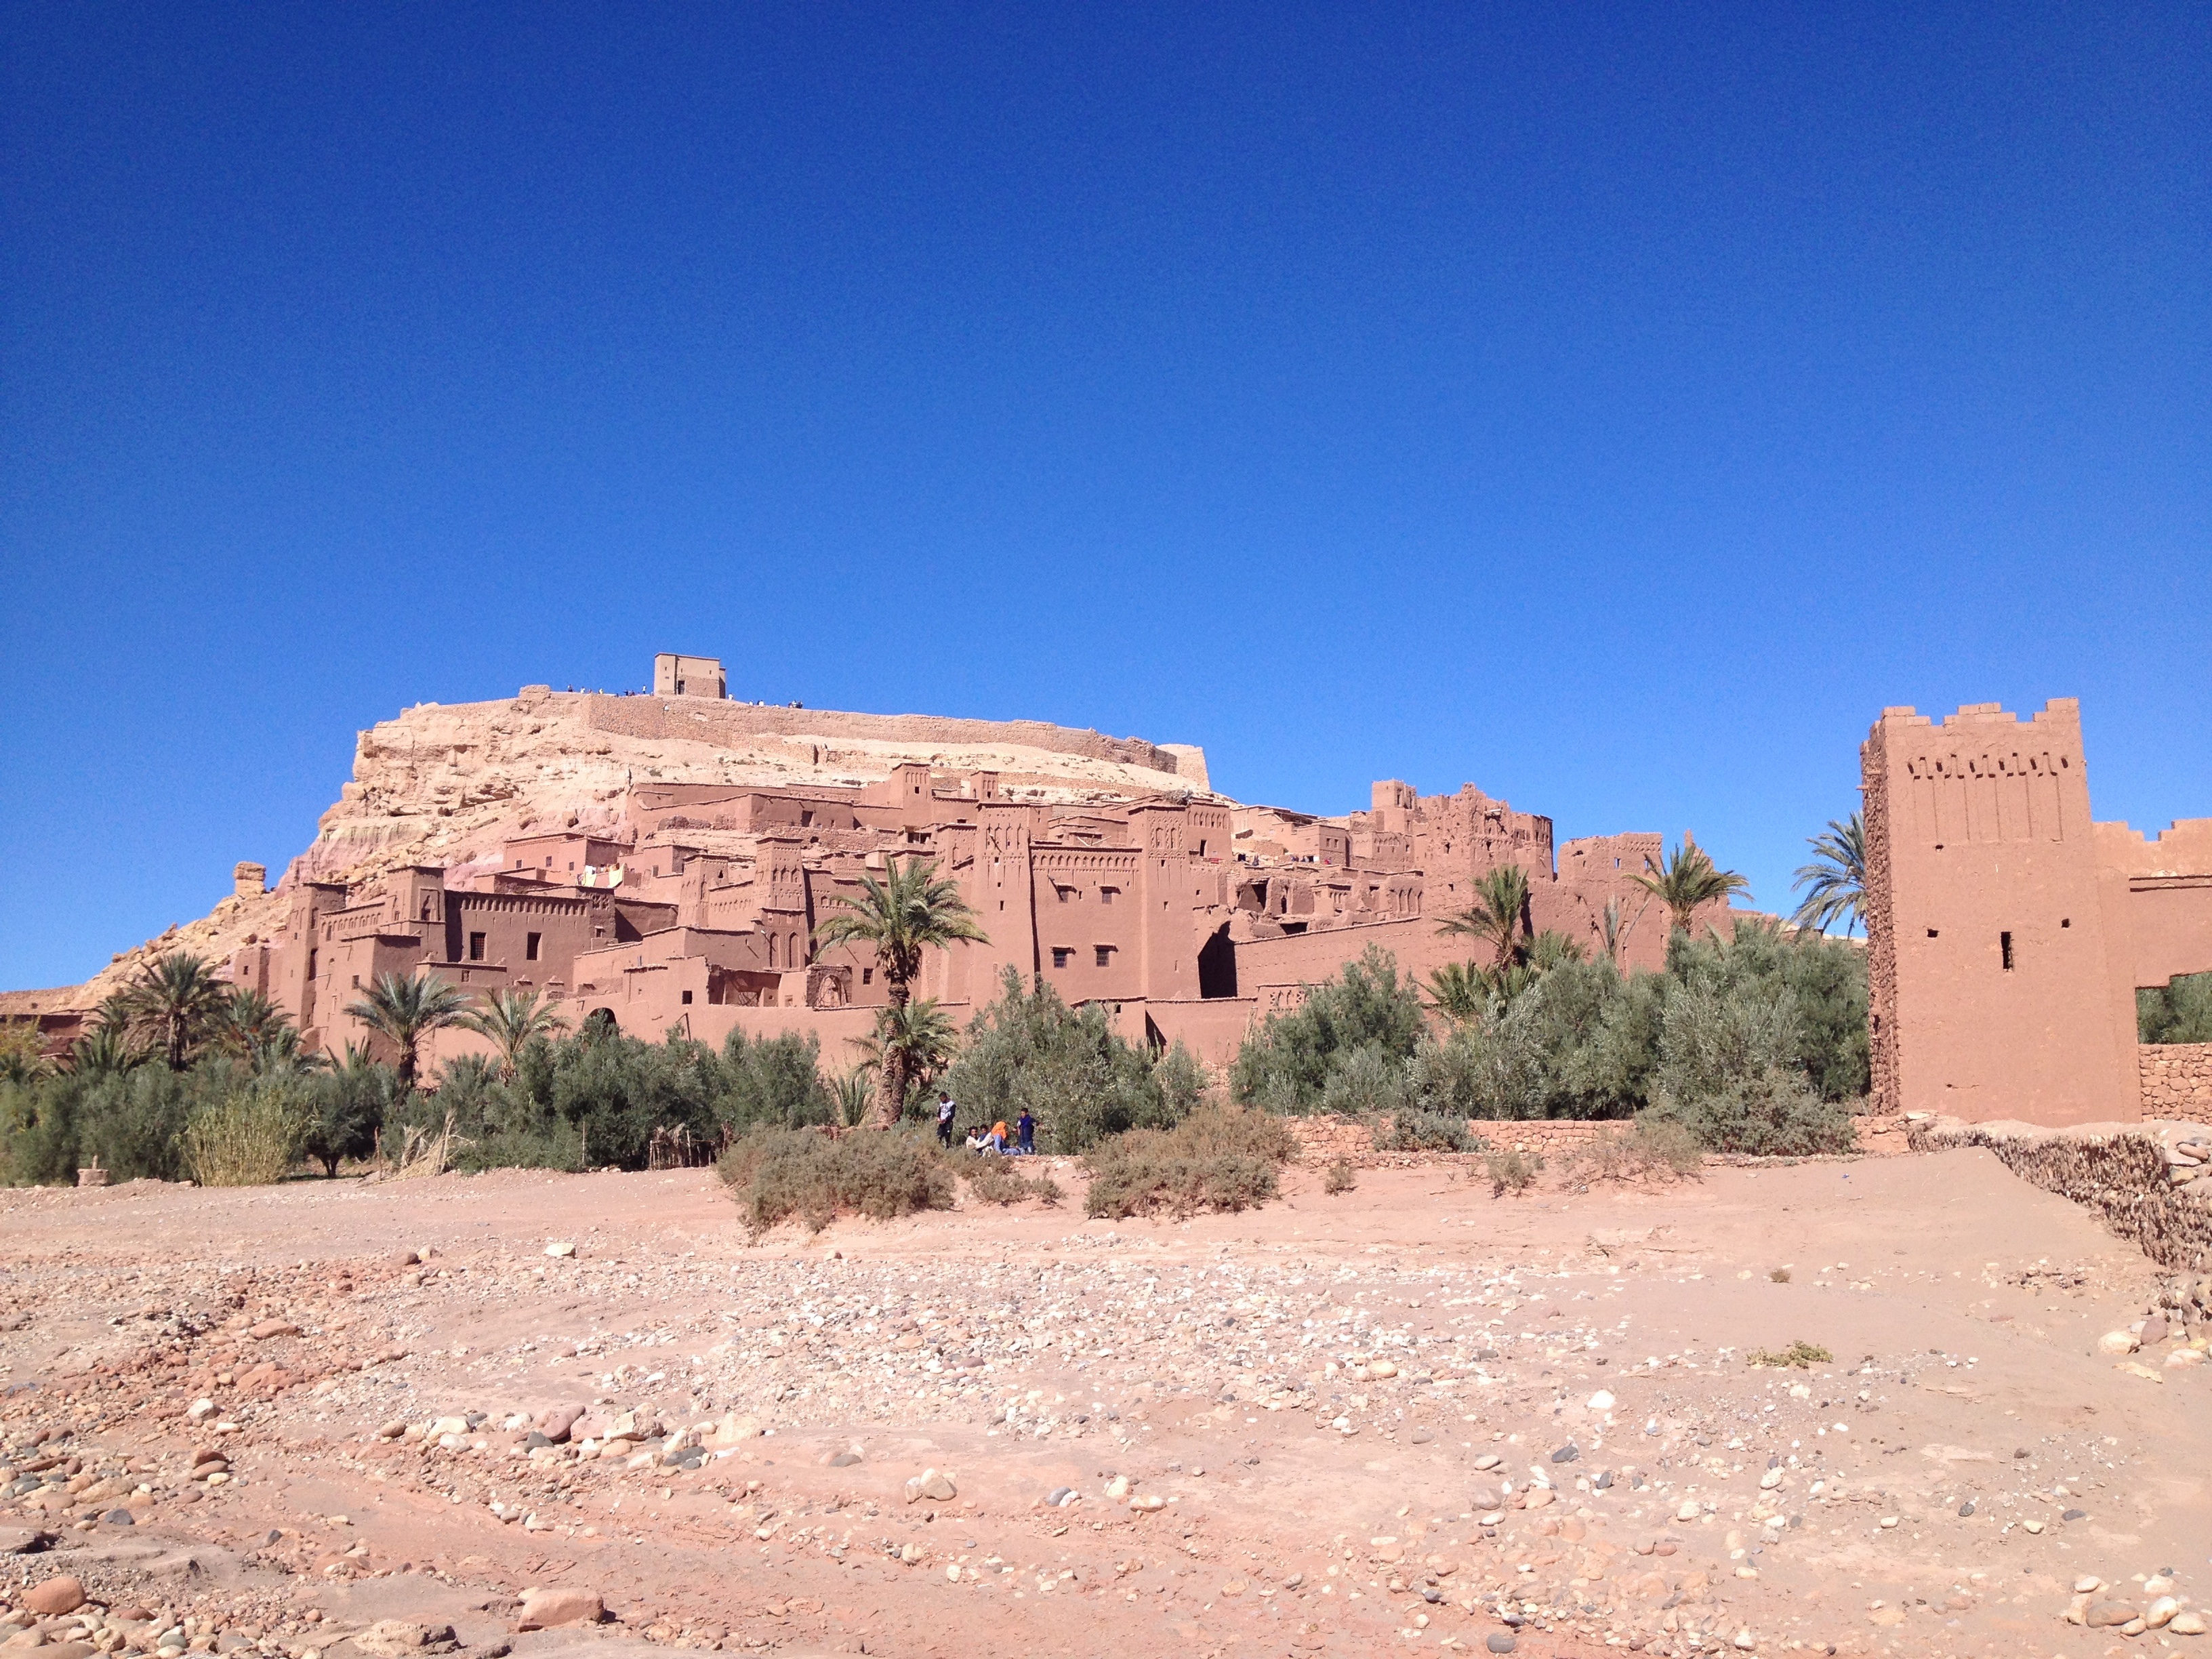
landscape, desert, valley, vacation, fortification, terrain, ruins, badlands, plateau, sahara, wadi, butte, historic site, ancient history, natural environment, geographical feature, aeolian landform